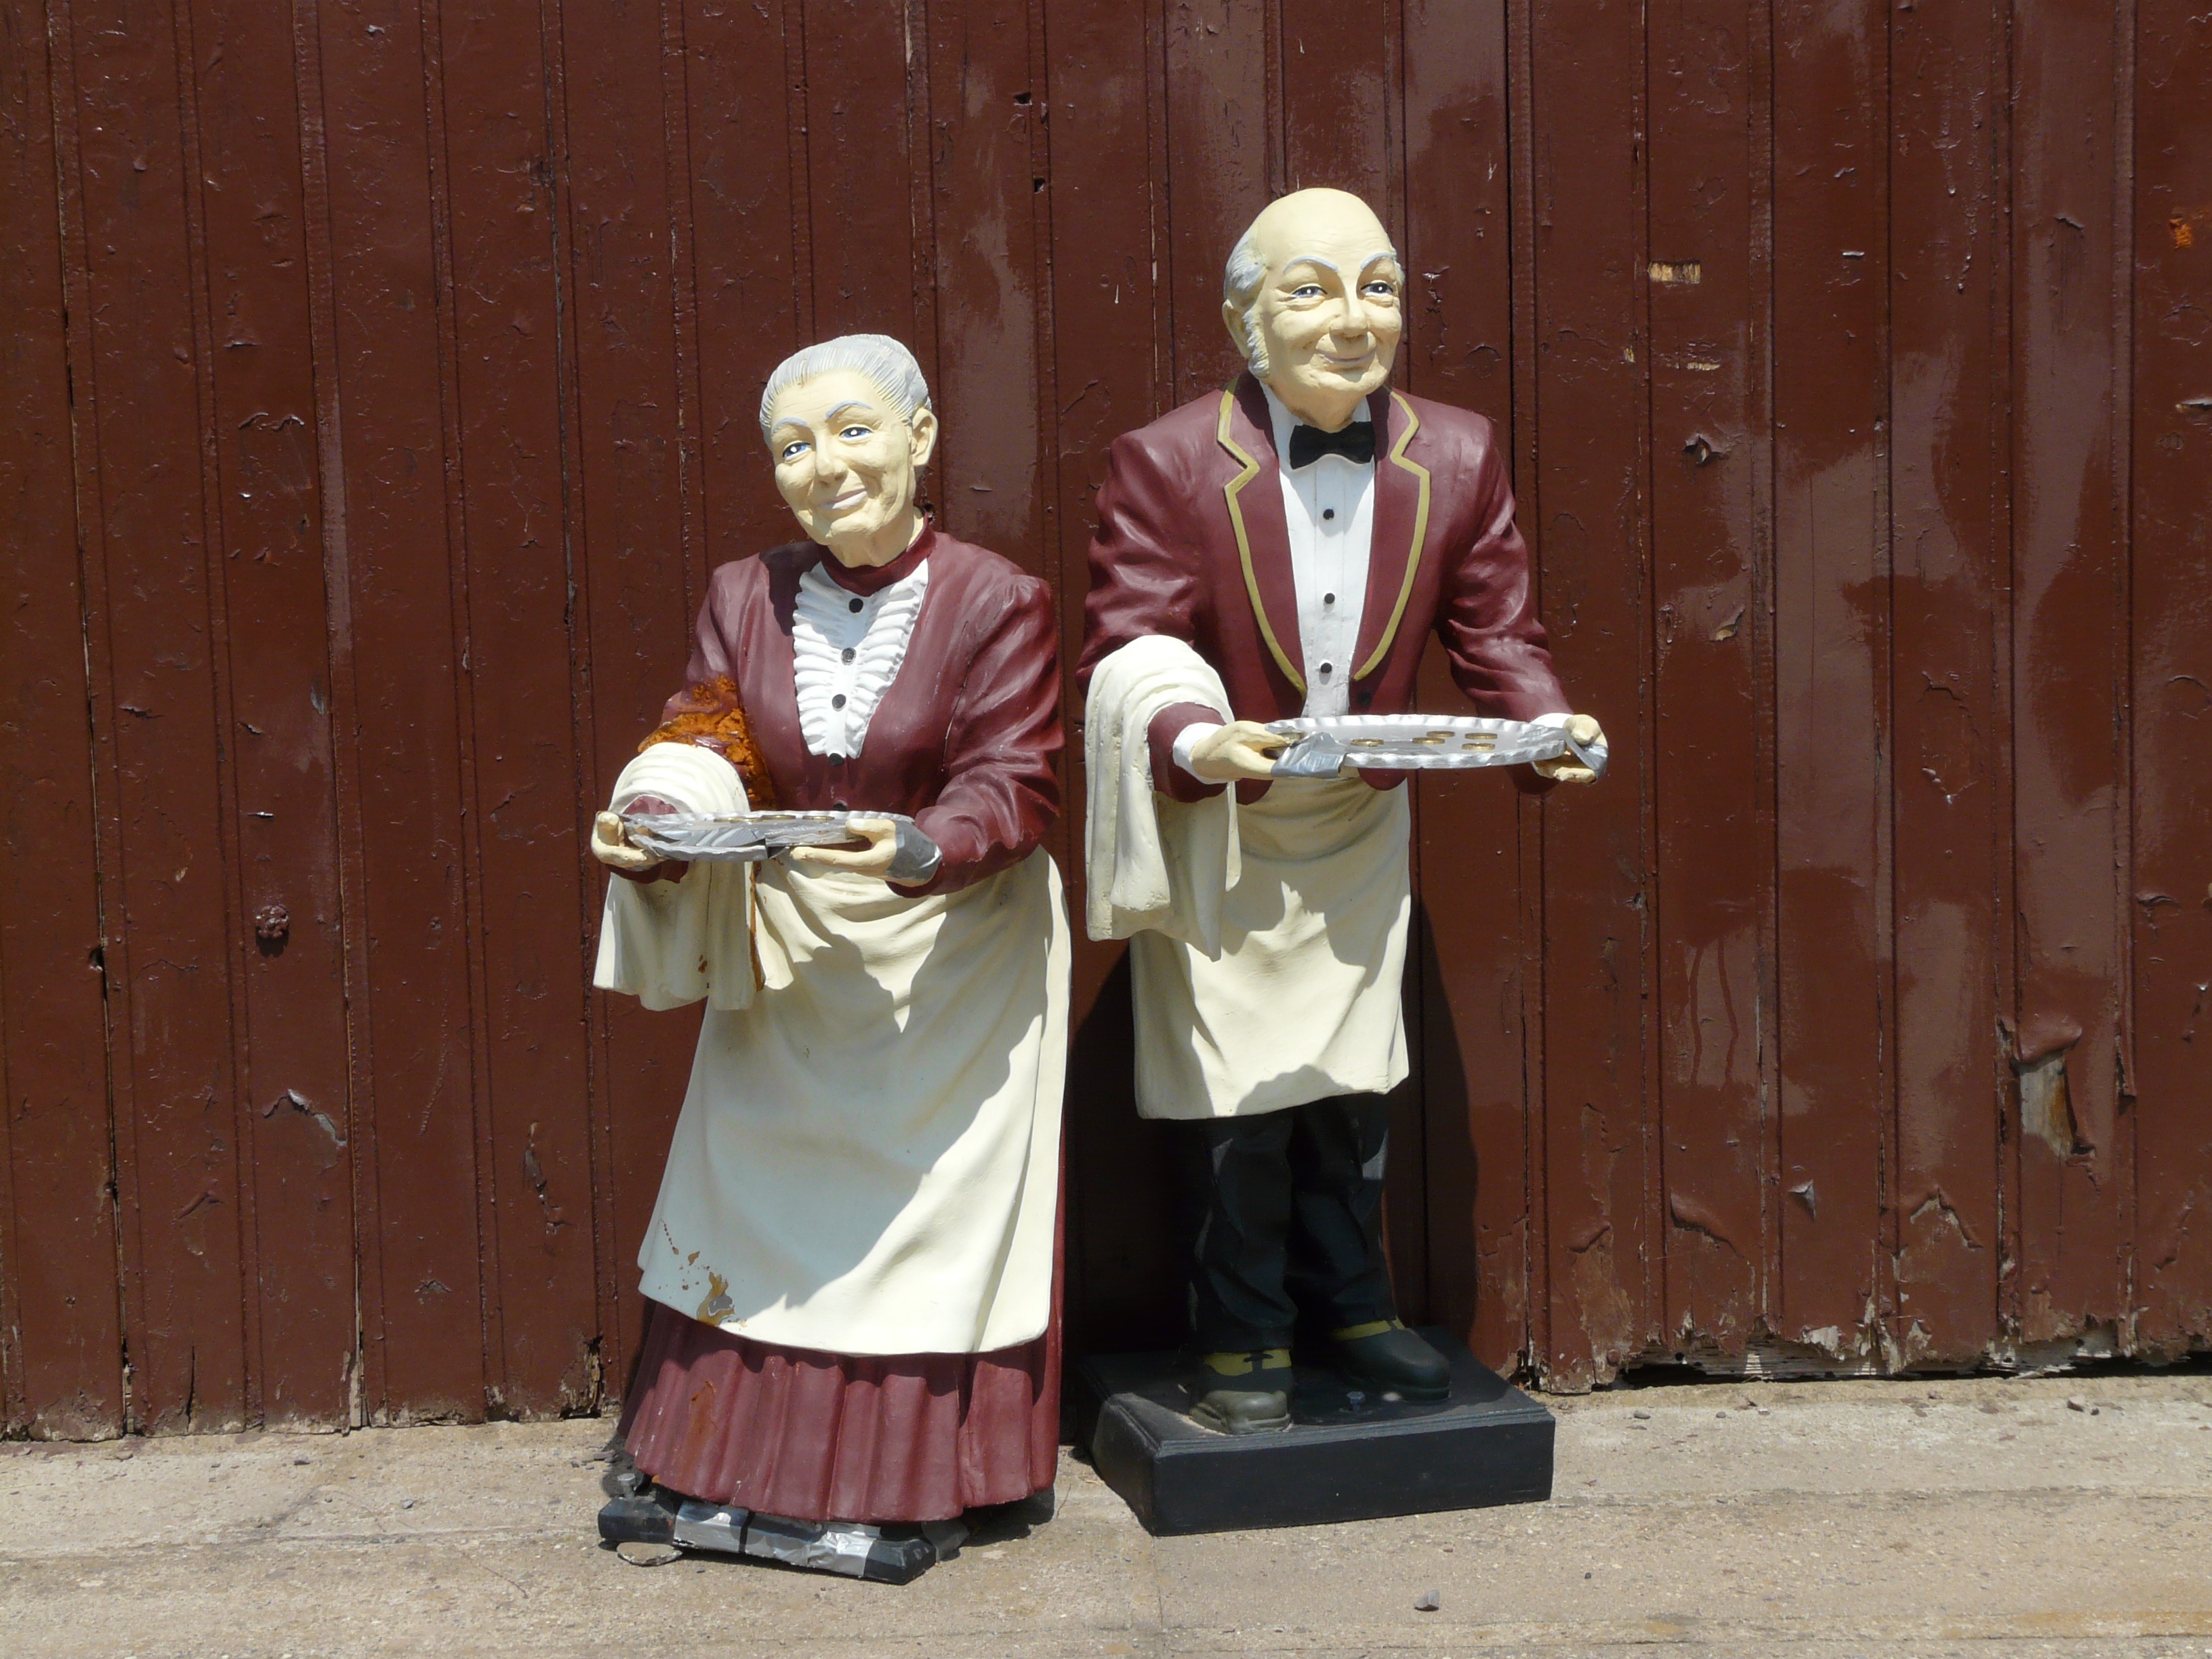
man, person, people, woman, old, money, couple, human, temple, bishop, photograph, pair, figures, begging, staff, servant, ancient history, clergy